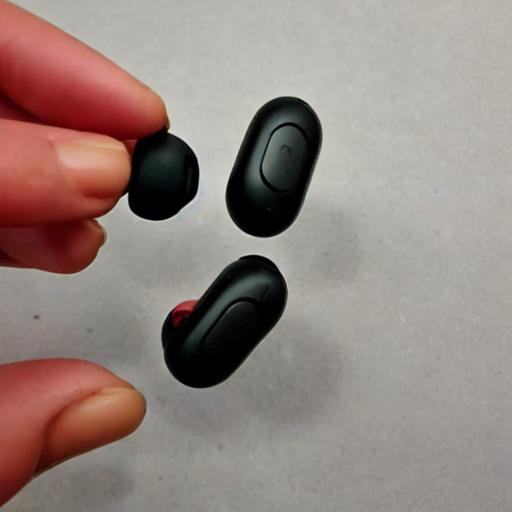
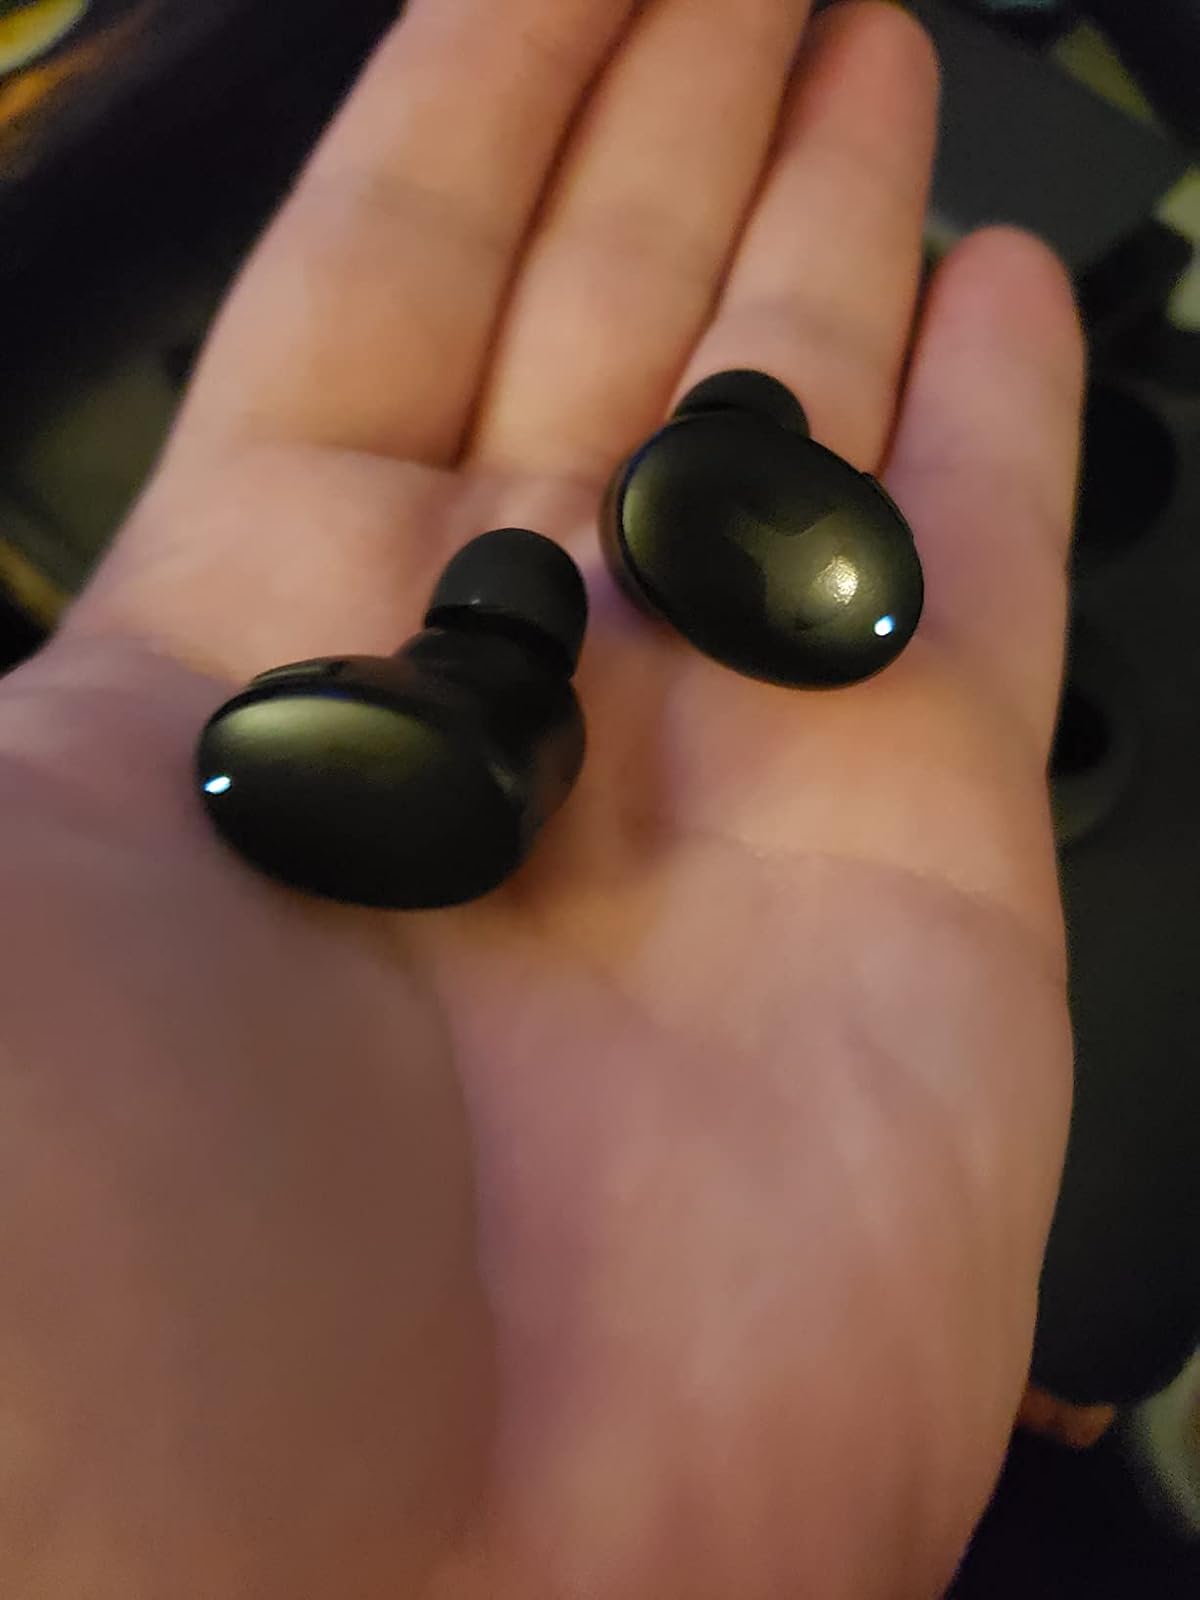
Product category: earbuds
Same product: no